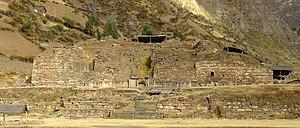
Le temple ""El Castillo"" à Chavin de Huantar, Pérou